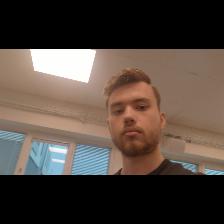
Label: Human